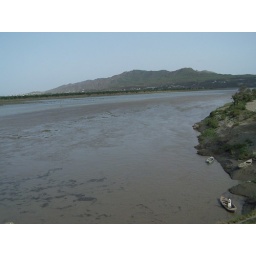
The line in the water marks the point where the Kabul river meets the Indus, near Peshawar.